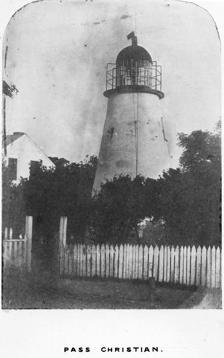
Building: Pass Christian Light
Country: United States of America
Year built: 1831
Lighthouse Pass Christian Light Pass Christian Light (USCG) Location Pass Christian, Mississippi Coordinates 30°18′50″N 89°15′3″W / 30.31389°N 89.25083°W / 30.31389; -89.25083 Tower Height 30 feet (9.1 m)(2nd) Shape conical tower Light First lit 1831 Deactivated 1882 Lens lamps w/reflectors fourth-order Fresnel lens (2nd) The Pass Christian Light , in Pass Christian, Mississippi , was one of the first lighthouses built in the State . First lit in 1831, it was deactivated in 1882 and later demolished. History The Pass Christian Light, along with the Cat Island Light , was built by Winslow Lewis , constructor of many early lighthouses. The tower was originally 28 feet (8.5 m) and equipped with an array of eight lamps and reflectors, first lit in 1831; in 1857 this was replaced with a fourth-order Fresnel lens . The lighthouse and keeper's dwelling sat in the center of town on the main street on a half-acre (0.2 ha) plot purchased for $250 from Senator Edward Livingston of Louisiana. The obscuring of the beacon by obstructions became a theme of the history of the light. In 1860, for example, complaints were registered as to a cupola on an adjoining store; proposal was made to increase the height of the tower in order to clear the obstruction. At the same time consideration was made of selling the property and building a new light at a different site, as the current site had become more valuable as a result of its central location in town. This came to naught amid the Civil War , for Confederate forces took the lens from the tower, and the light went dark until 1866. Restoration of the beacon came at the behest of citizens of the town, and the old lens (which had been located at war's end) was returned to the tower. At this time it appears that the tower was raised by two feet. In 1878 the dilapidated keeper's house was replaced with a much larger dwelling. By this time obstruction of the beacon had become an issue again, but this time the culprit was trees which had grown up on a neighboring lot. The owner refused to remove or trim the trees, and the lighthouse board concluded that the light was not useful and should be discontinued. Although objections were raised by shippers and local residents, they were to no avail: the light was extinguished in 1882 and the property sold the year after. The lighthouse itself was demolished. References